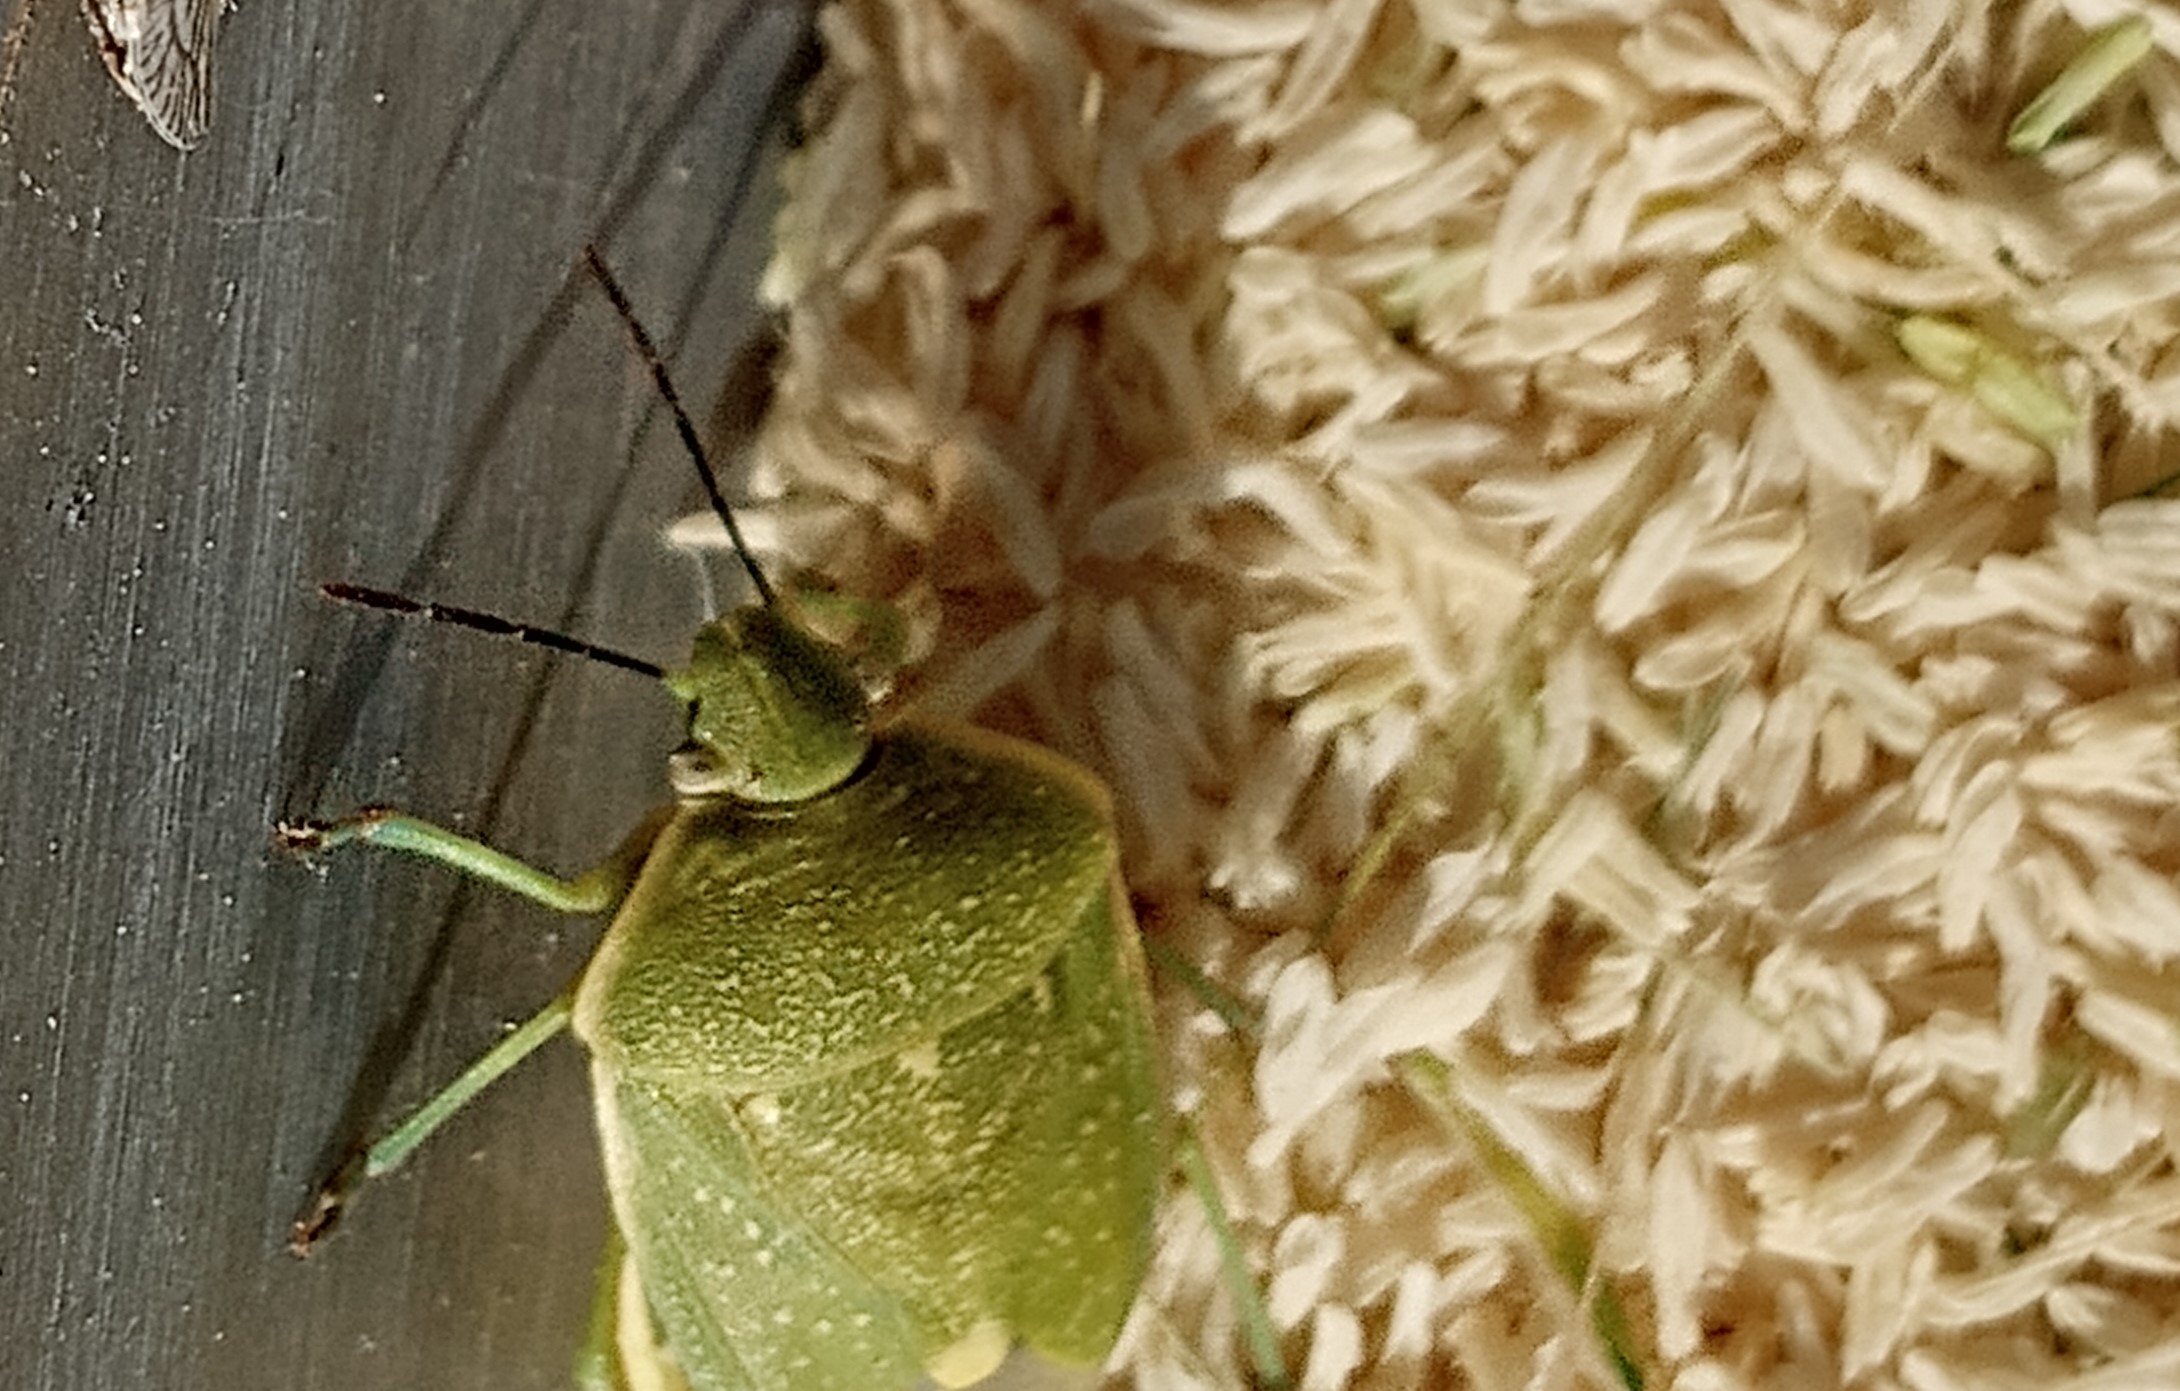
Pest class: stink_bug